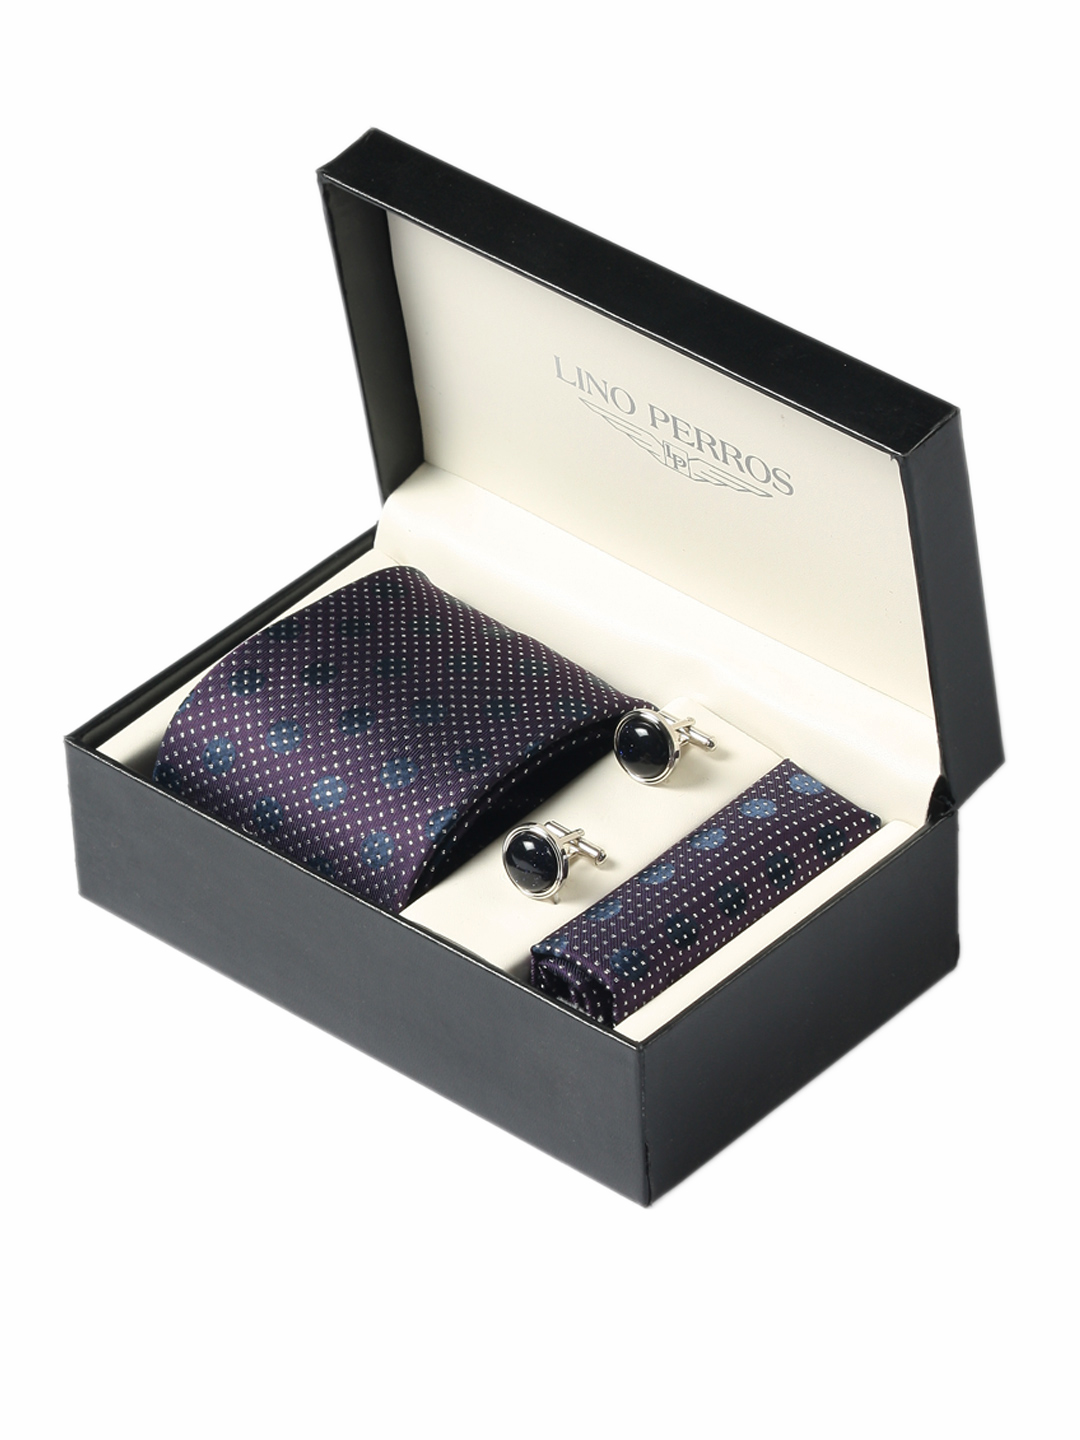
Lino Perros Men Formal Purple Accessory Gift Set
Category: Accessories / Accessories / Accessory Gift Set
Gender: Men
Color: Purple
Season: Winter 2015
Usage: Formal